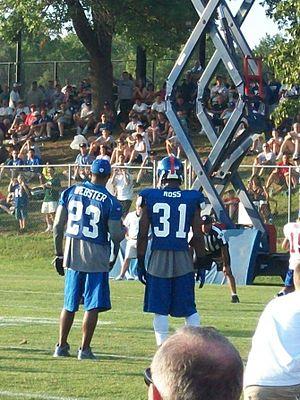
Aaron Jermaine Ross, né le 15 septembre 1982 à San Antonio, est un américain, joueur professionnel de football américain qui a évolué au poste de cornerback.